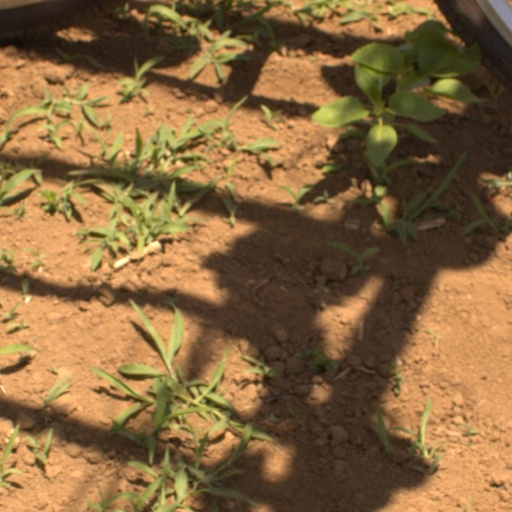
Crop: Jerusalem artichoke